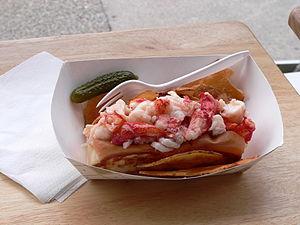
Cette page présente différents sandwichs et tartines existant à travers le monde.